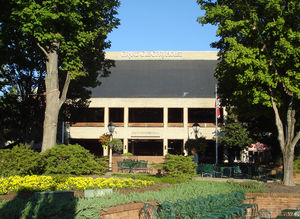
Grand Ole Opry
Det moderne Grand Ole Opry House i Nashville
Grand Ole Opry var et radioshow med countrymusik, som først hed WSM Barn Dance, men i 1927 fik det sit nuværende navn. Det blev sendt fra en radiostation i Nashville. På et tidspunkt tog man live-publikum i studiet, og snart var det et meget populært program i de østlige Sydstater.